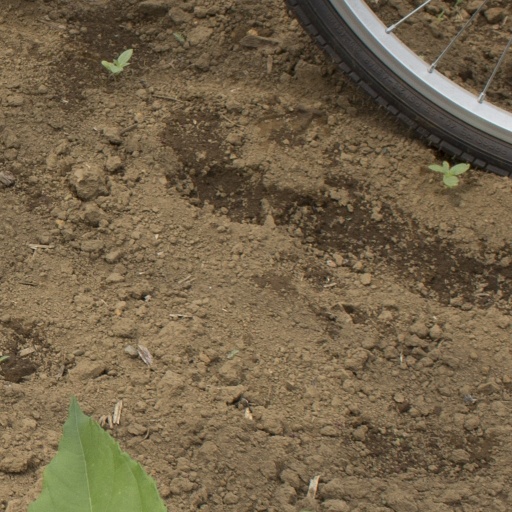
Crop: Jerusalem artichoke